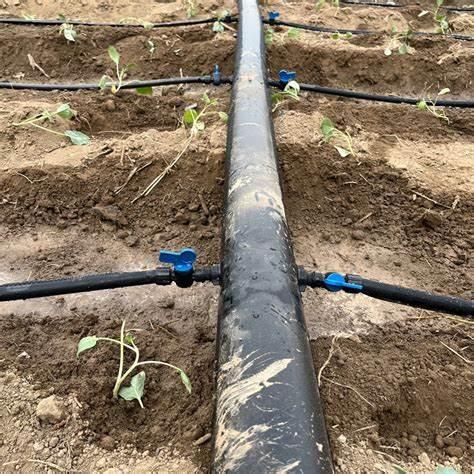
Mfumo wa umwagiliaji maji wa matone katika shamba. Bomba kubwa jeusi linalopita katikati ya shamba, kutoka kwenye bomba hilo kubwa,mabomba madogo meusi yametoka kuelekea pande zote mbili yakiwa yamewekwa kando ya mstari ya mimea midogo iliyopandwa ardhini.